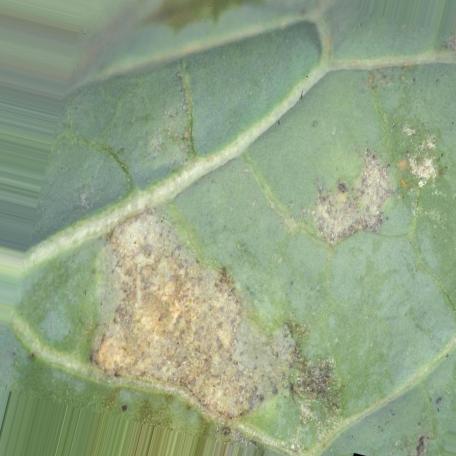
Label: Downy Mildew